Gallipienzo

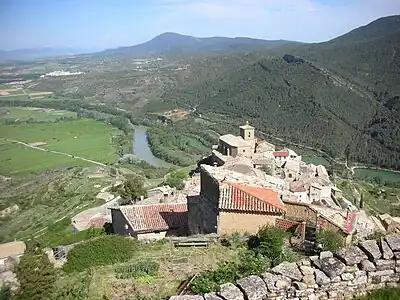
View of Gallipienzo from San Salvador

Gallipienzo (Basque: "Galipentzu") is a town and municipality located in the province and autonomous community of Navarre, northern Spain. The village was used as a location in the Terry Gilliam movie 'The Man Who Killed Don Quixote'.